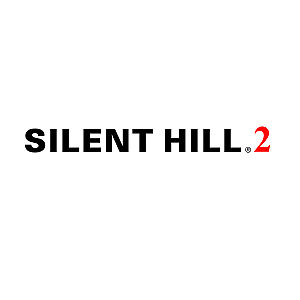
Silent Hill 2
Silent Hill 2 er den anden udgivelse i Silent Hill horror-spillene. Det blev udgivet i 2001 til Playstation 2. Man følger ikke de samme personer som i det oprindelig Silent Hill-spil, men spillet foregår stadig i byen Silent Hill.